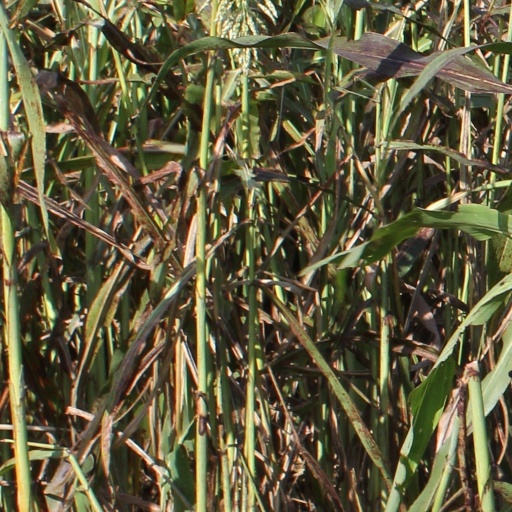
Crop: sorghum